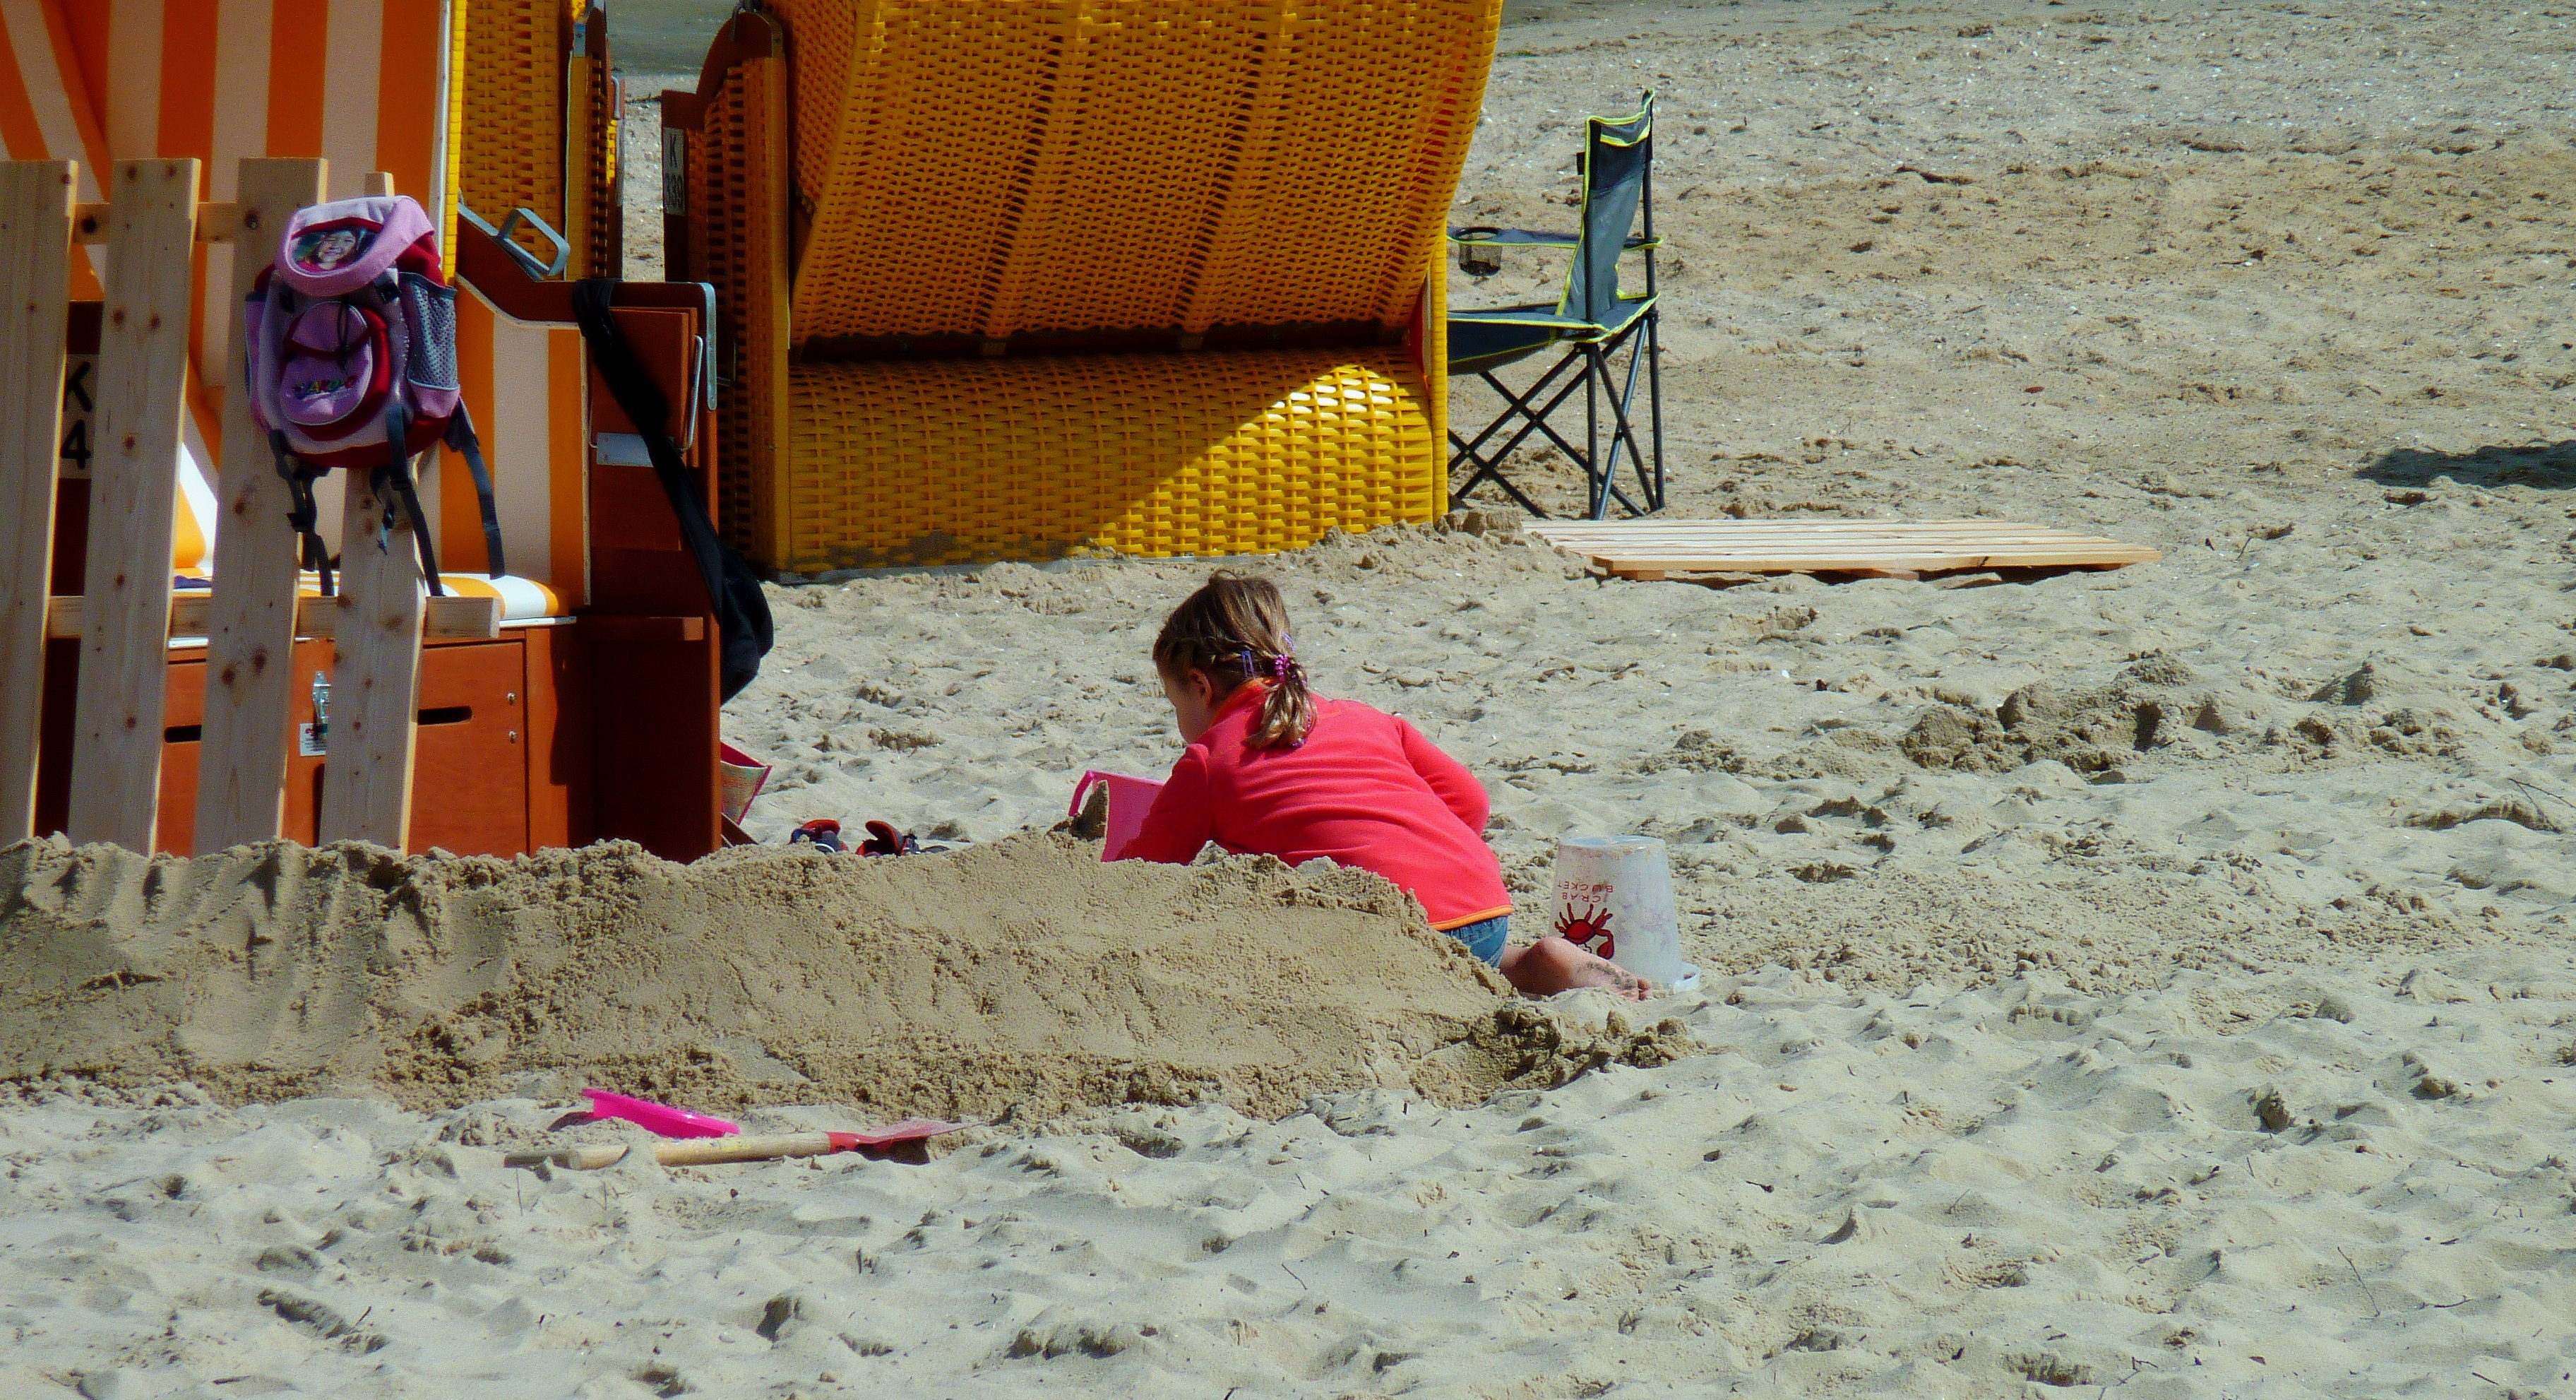
beach, sea, water, sand, play, holiday, child, movement, playground, north sea, sandburg, beach chair, outdoor play equipment